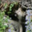
Label: wolf